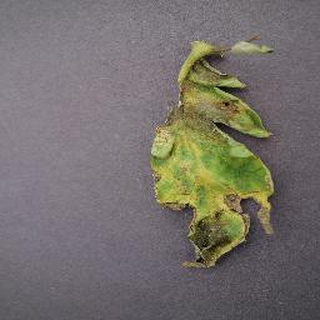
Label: tomato_late_blight